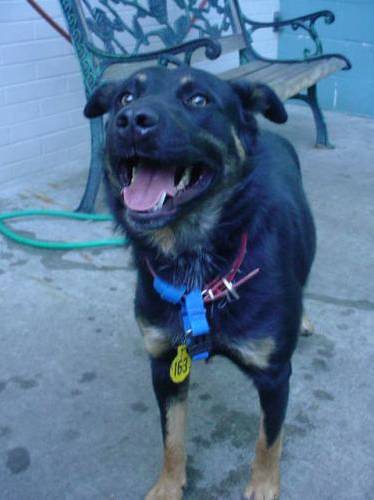
Label: dog